Shimokoshiki-shima

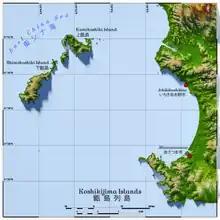
Map of the Shimokoshiki islands

The site of the island was initially elevated in the Cretaceous period about 80 million years before present. The sites housing dinosaur fossils are located across the island, which together with scenic cliffs propelled the island to the list. In historical records, Shimokoshiki-shima is first mentioned during the Nara period when it was populated by the Satsuma tribe of the Hayato people. The island was incorporated into Japan by the early Heyan period though. The island belonged to the Christian domain during Nanboku trade period and 35 people were executed in the aftermath of the Shimabara rebellion in 1638.